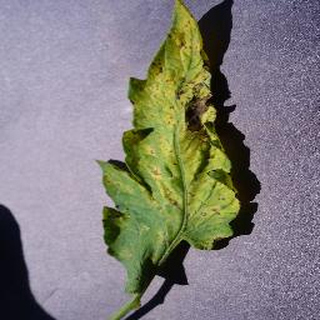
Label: tomato_septoria_leaf_spot